SAM Colombia

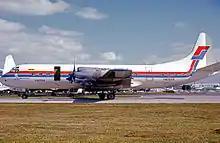
A former SAM Lockheed L-188A Electra operating a freight service at Miami International Airport in 1973

In the 1940s, a group of entrepreneurs promoted the idea of providing the city of Medellín with an air transportation system that would connect with the rest of the country and the world. In October 1945, at the 3rd Notary Public's Office, a deed incorporating "Sociedad Aeronáutica de Medellín S.A." was recorded. The airline was in the minds of its first partners and promoters, who from the beginning of 1946 began to bring their dream to fruition.